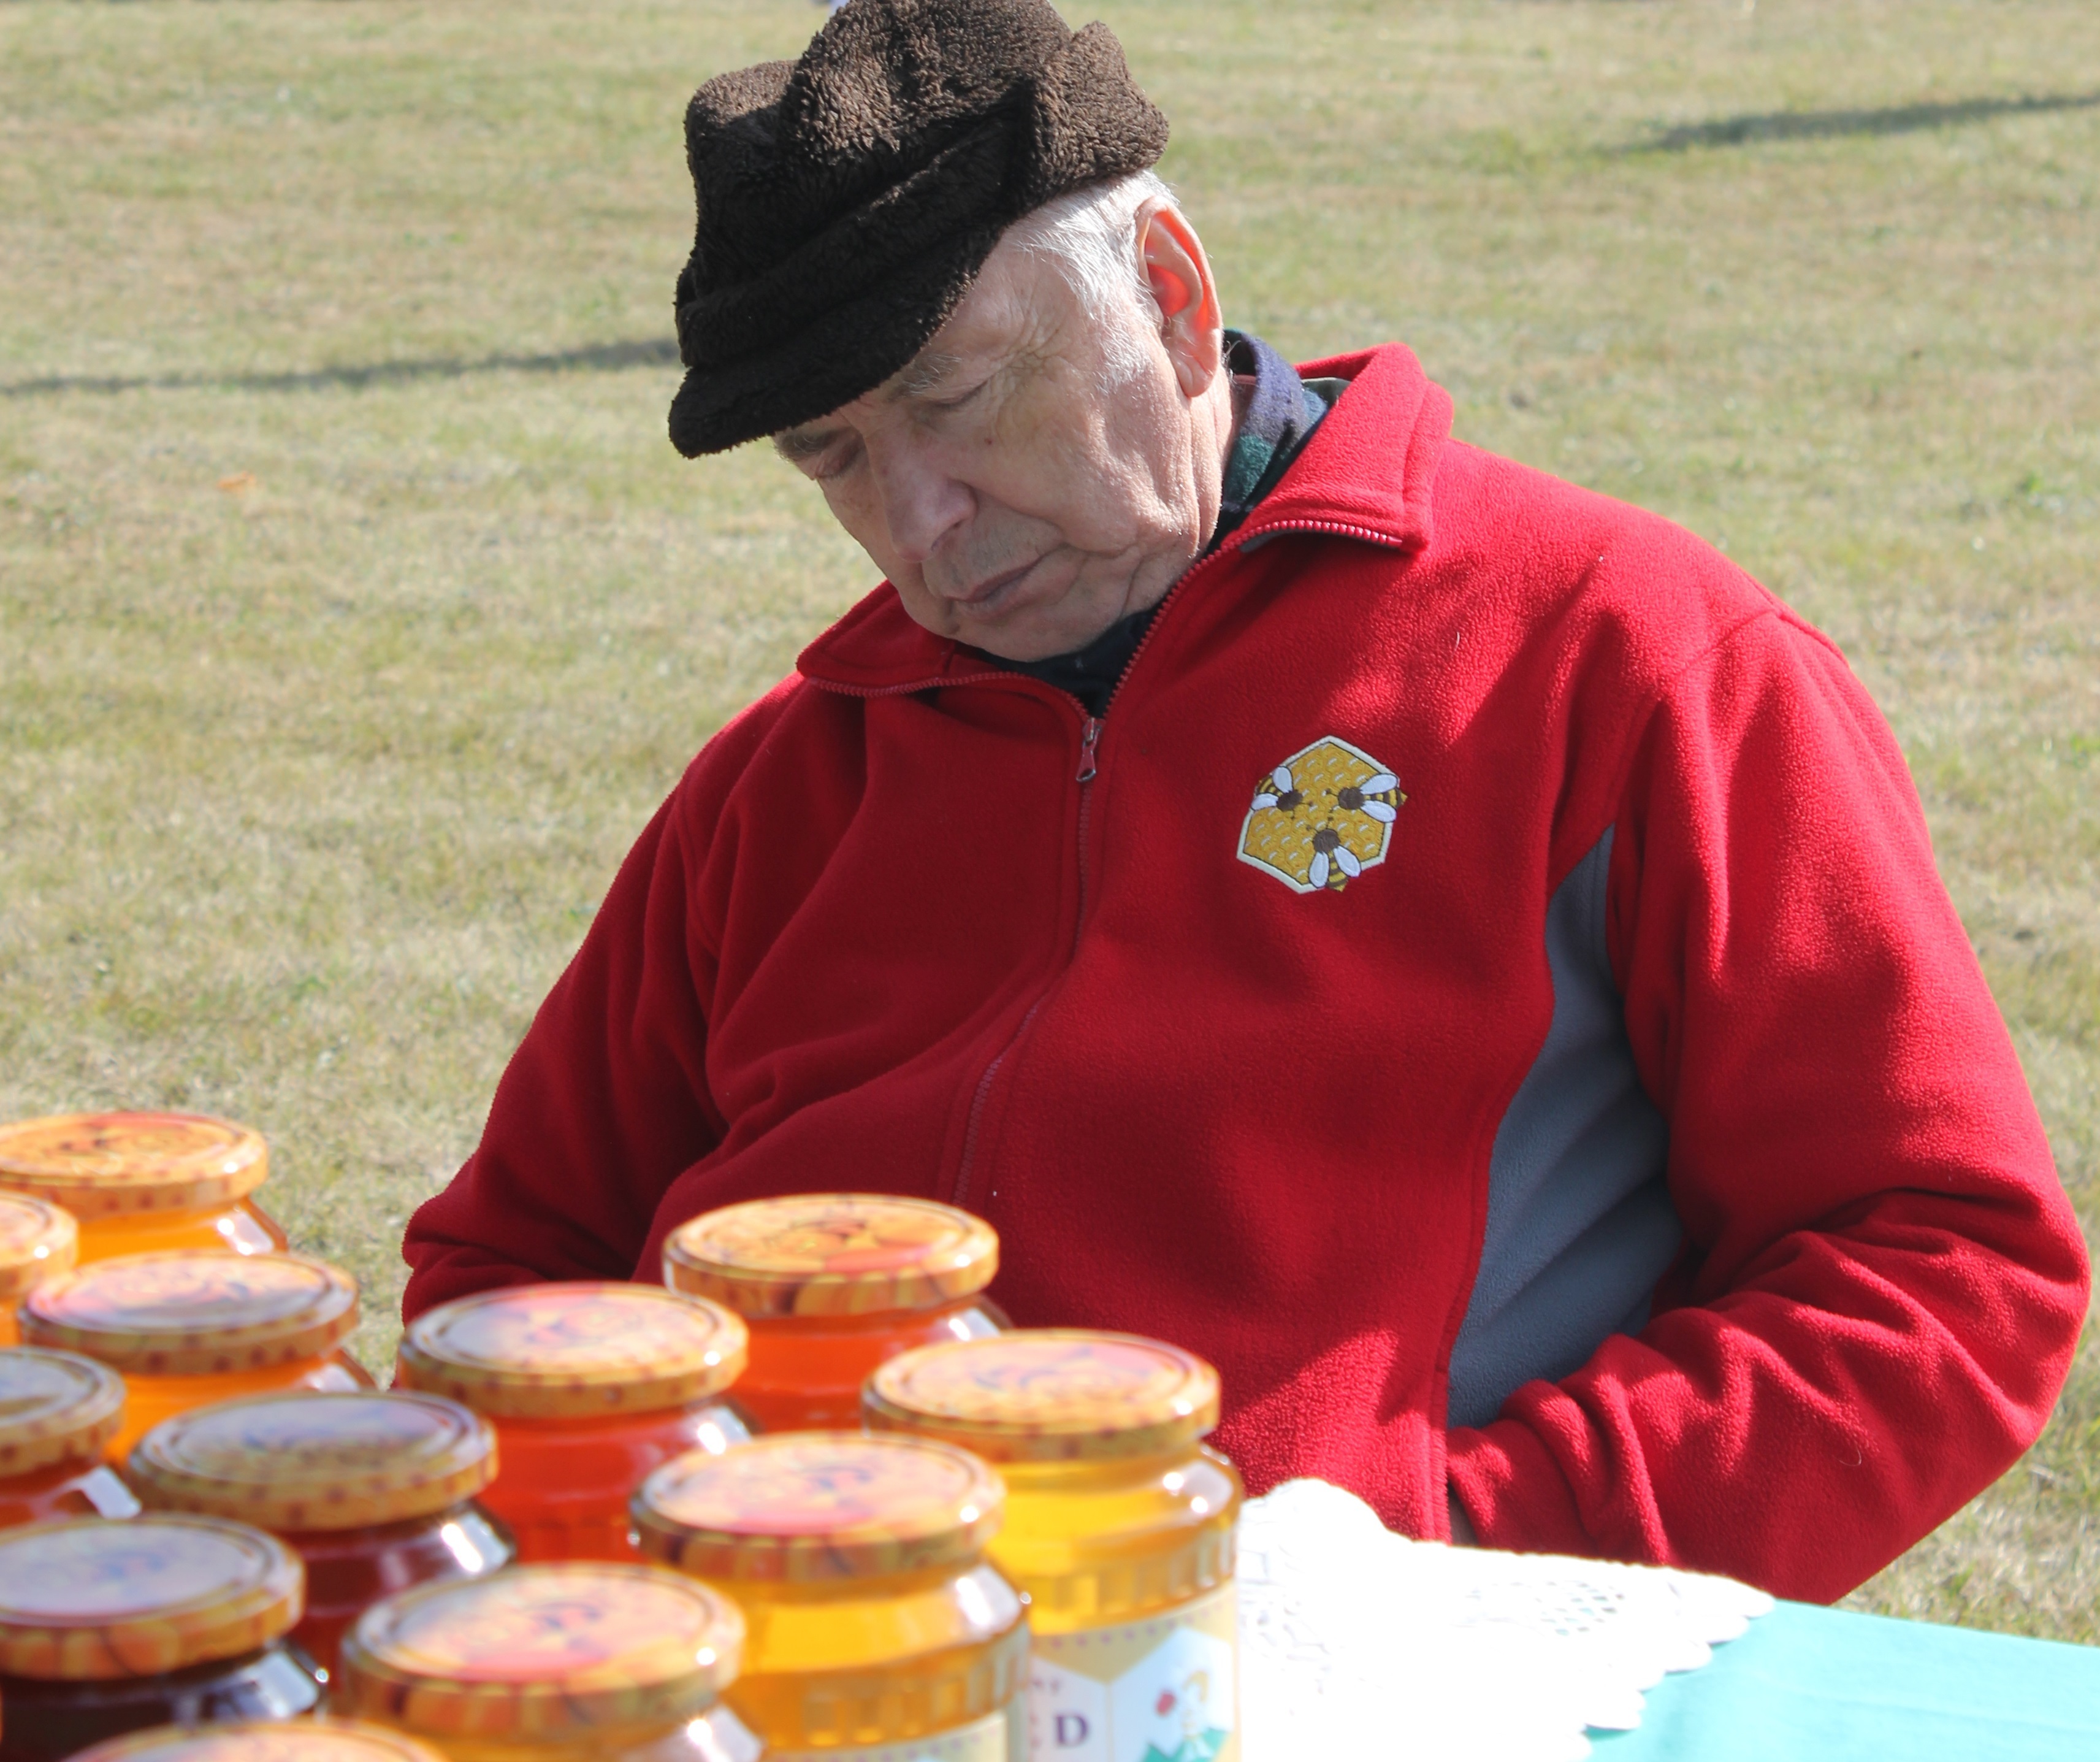
person, play, old, honey, food, sleep, head, fatigue